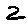
Label: 2